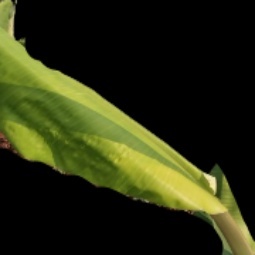
Label: Zinc